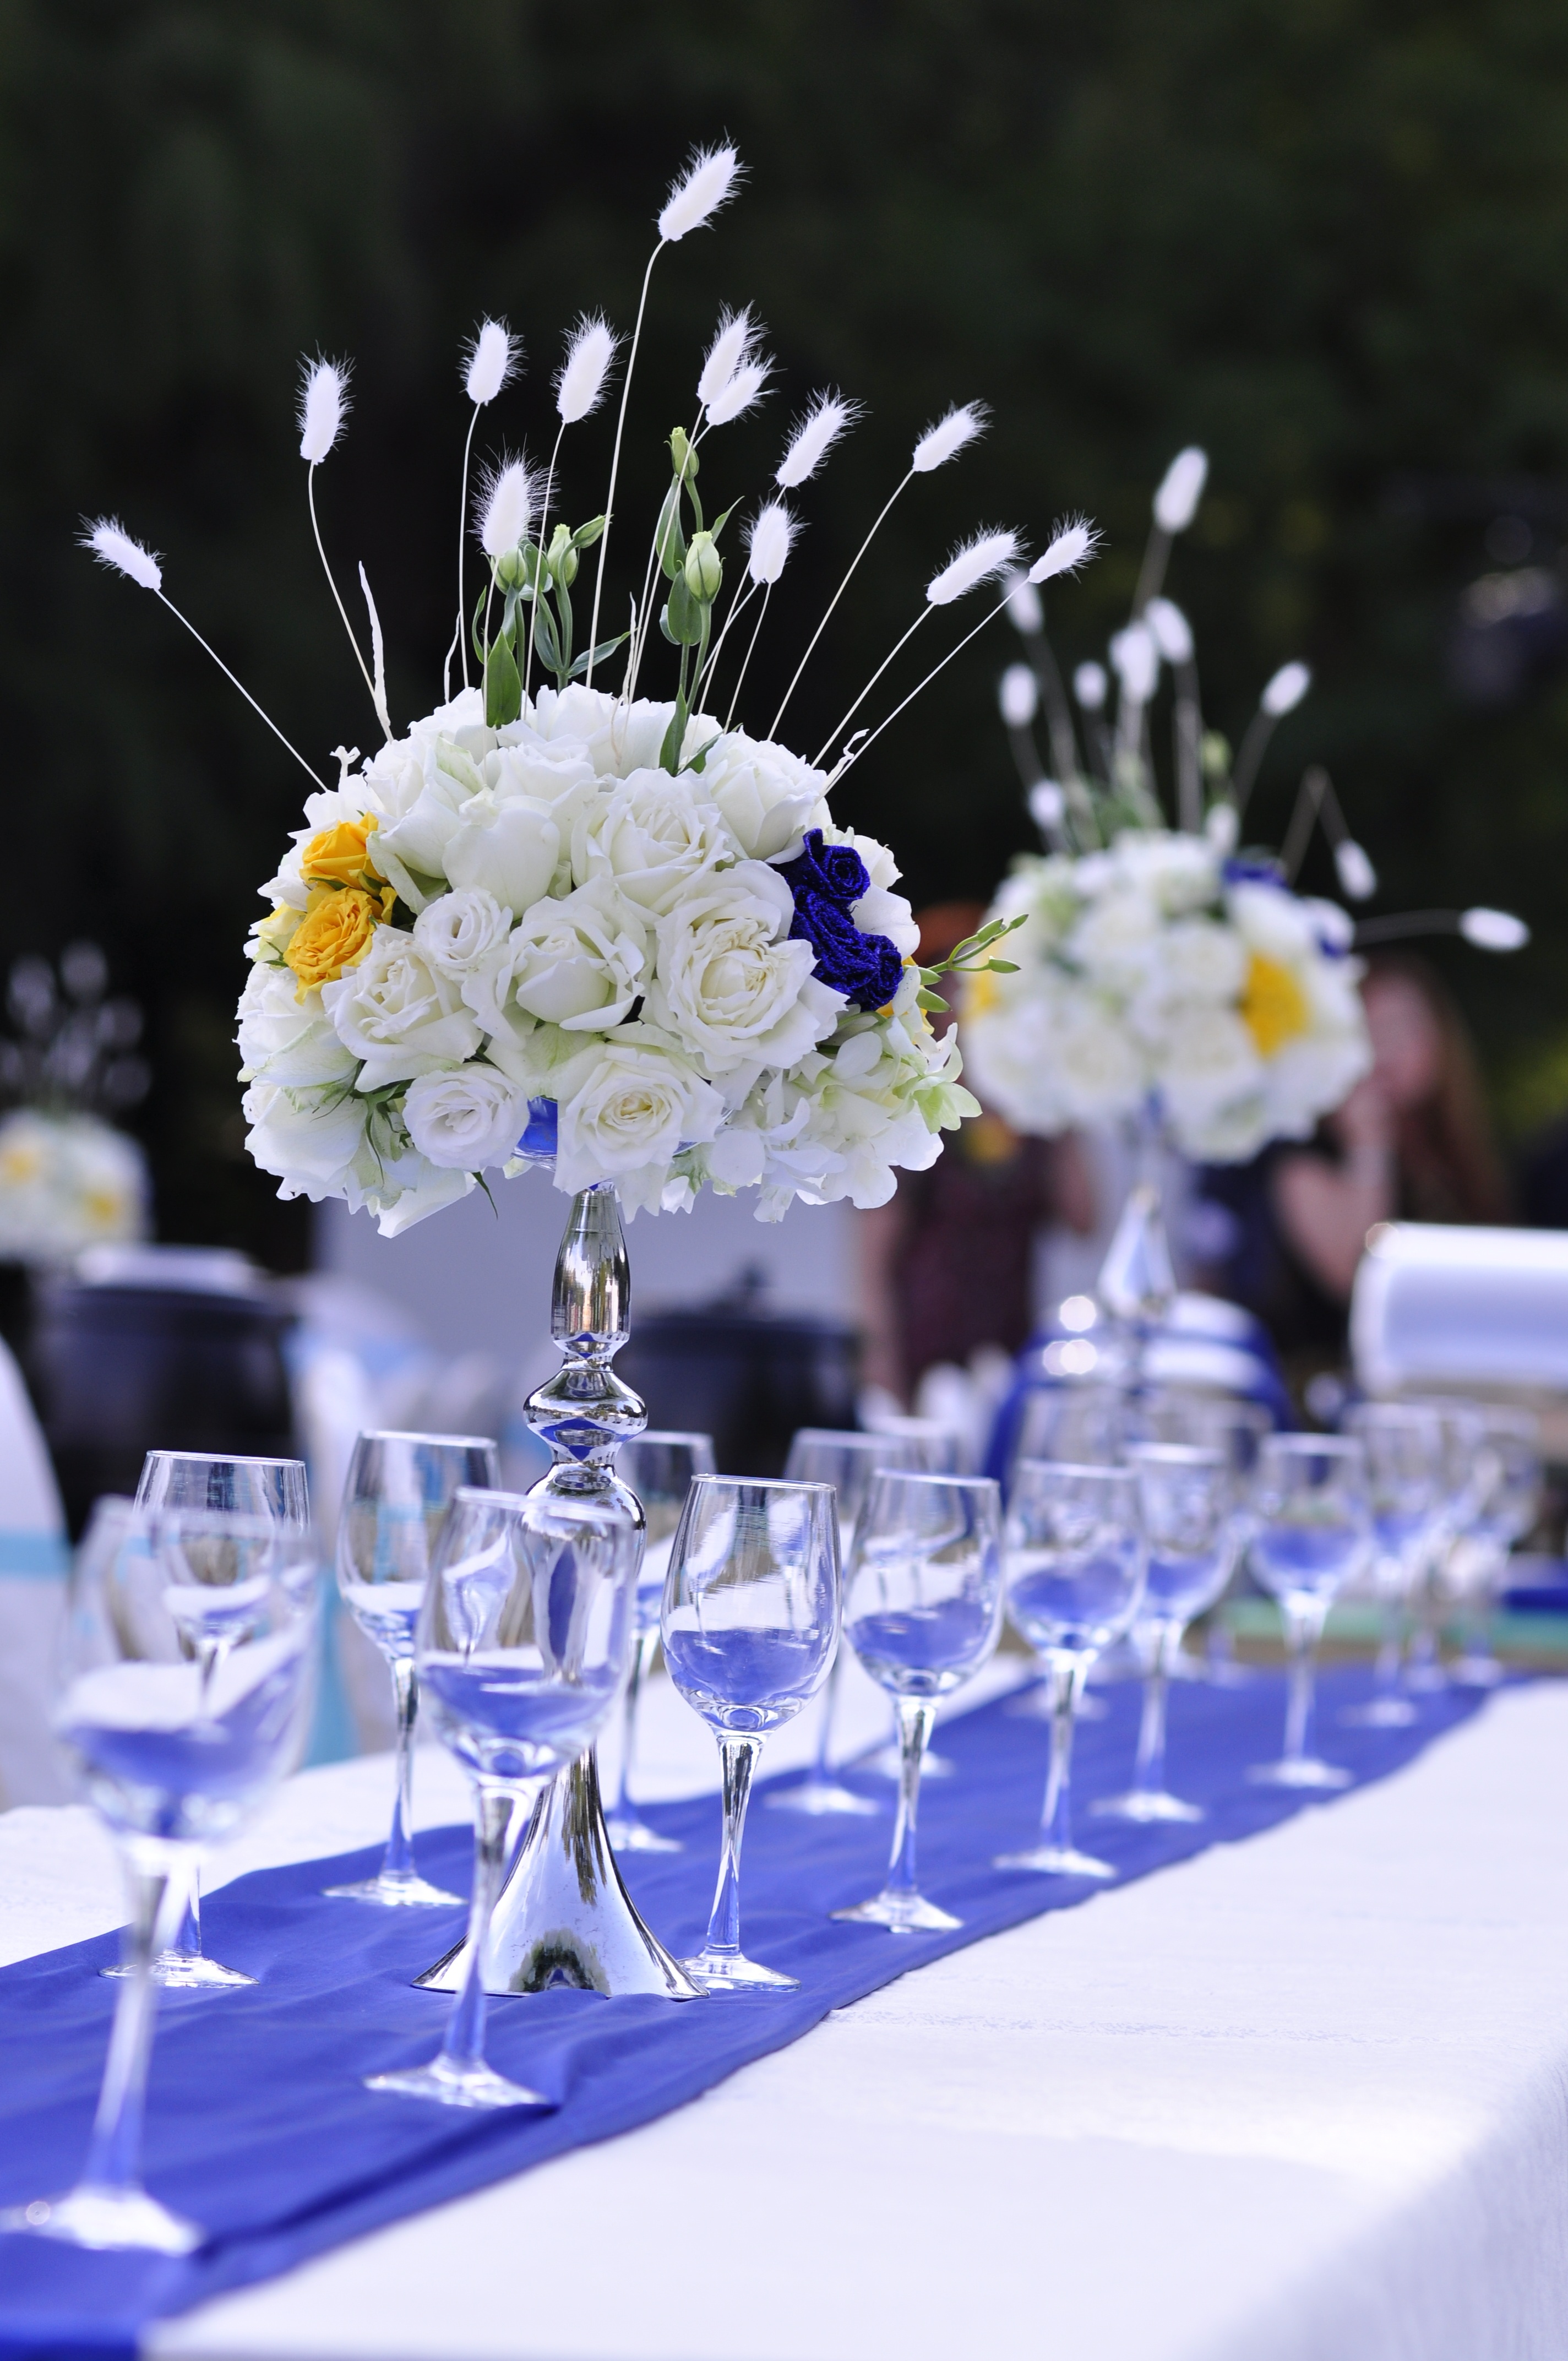
flower, meal, blue, wedding, aisle, ceremony, party, banquet, floristry, wine glasses, flower bouquet, wedding reception, floral design, centrepiece, function hall, flower arranging, table flowers, western style dining area